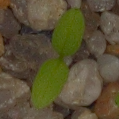
Label: common_chickweed